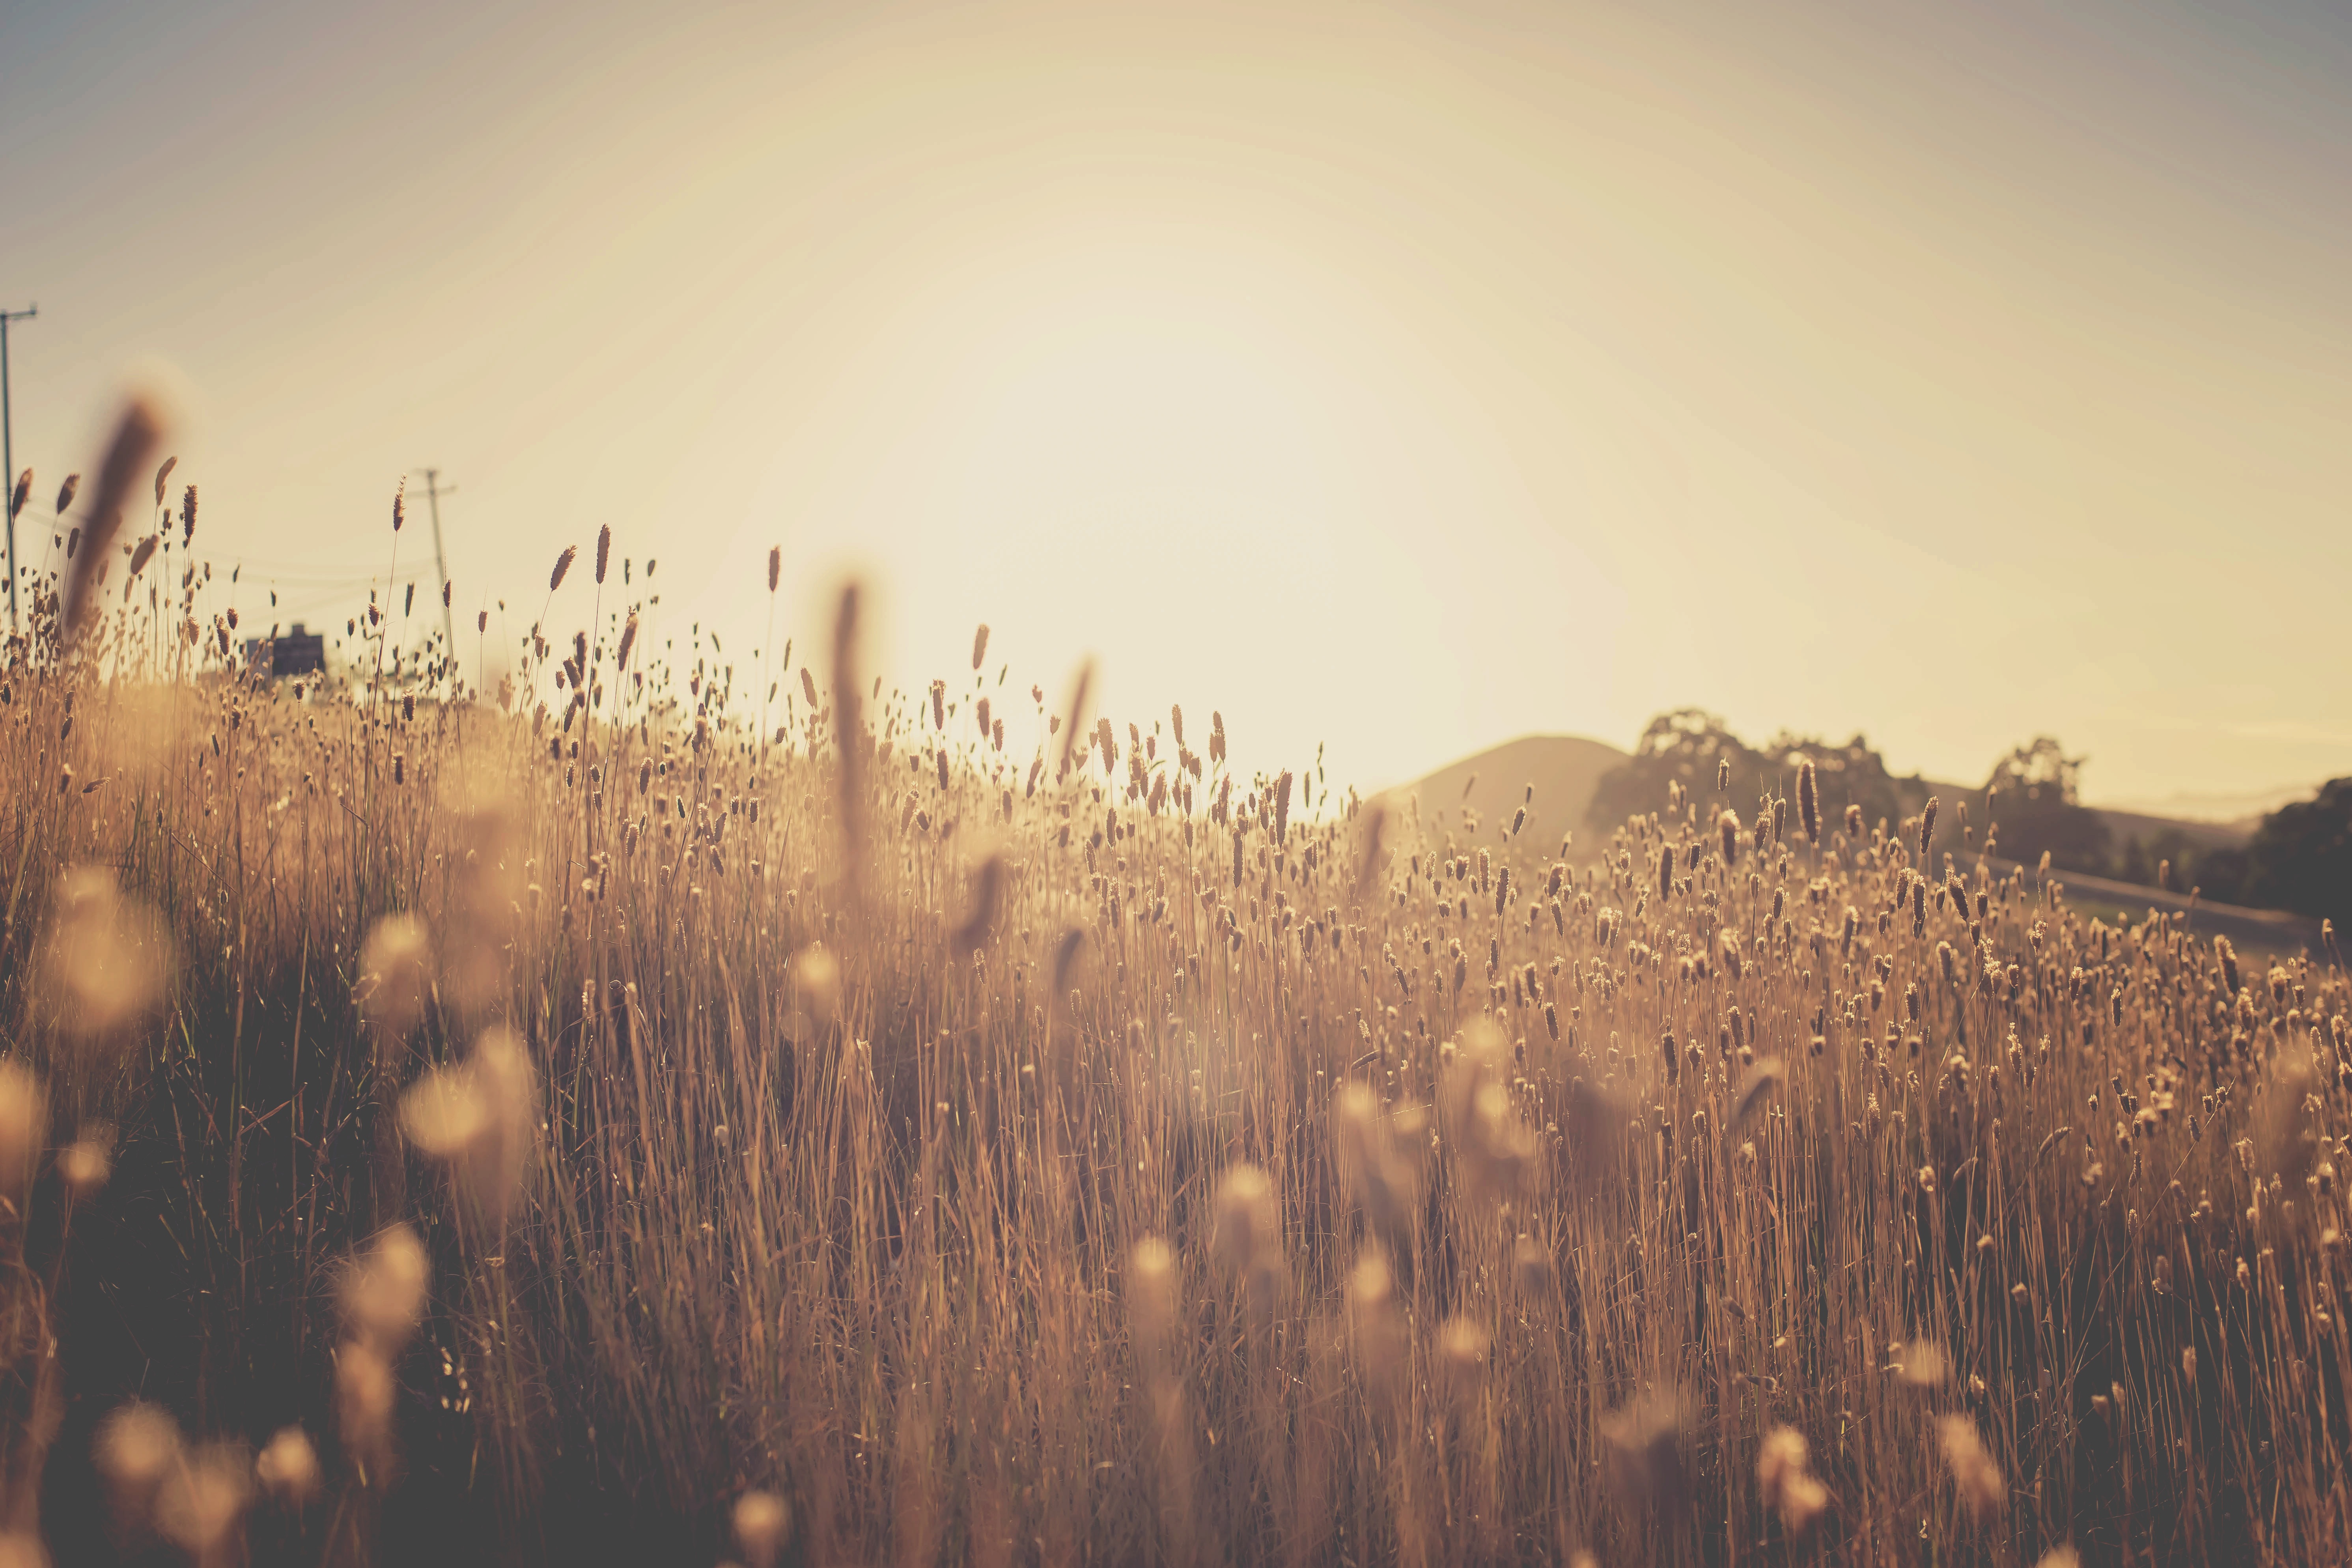
landscape, nature, grass, horizon, cloud, sky, sunrise, sunset, field, prairie, sunlight, morning, flower, dawn, dusk, evening, agriculture, plants, sun rays, atmospheric phenomenon, grass family